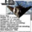
Label: airplane